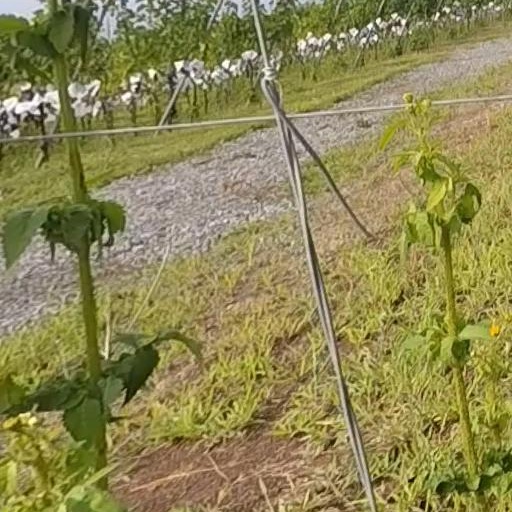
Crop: grape